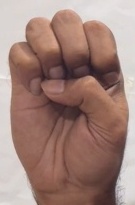
ASL sign: E